Dmitri Tsitsilin

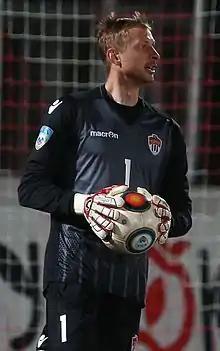
Tsitsilin with Khimki in 2016

Dmitri Aleksandrovich Tsitsilin (born 24 October 1985) is a Russian professional football coach and a former player. He is the goalkeeping coach with FC Fakel-M Voronezh.